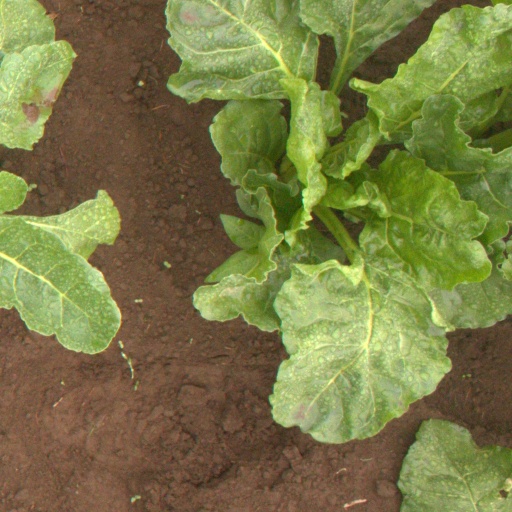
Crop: sugar beet